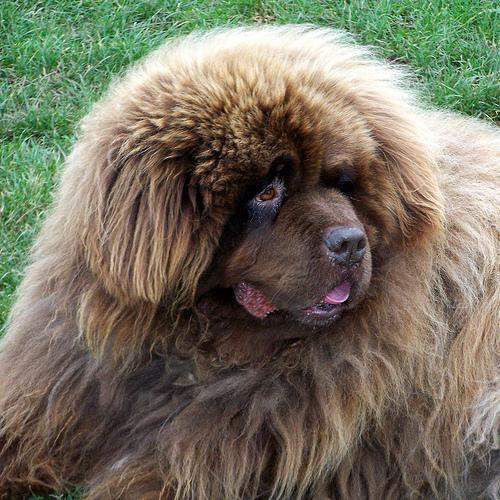
newfoundland